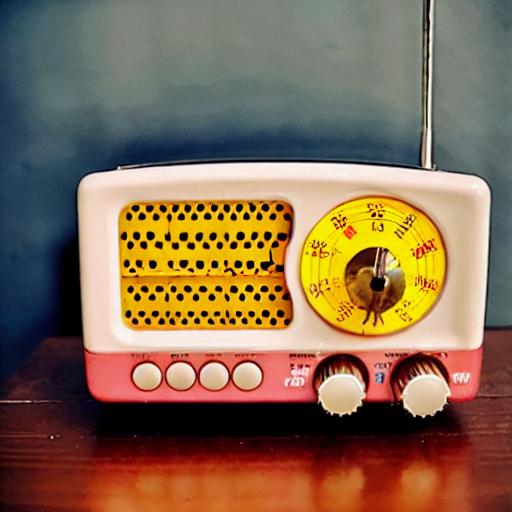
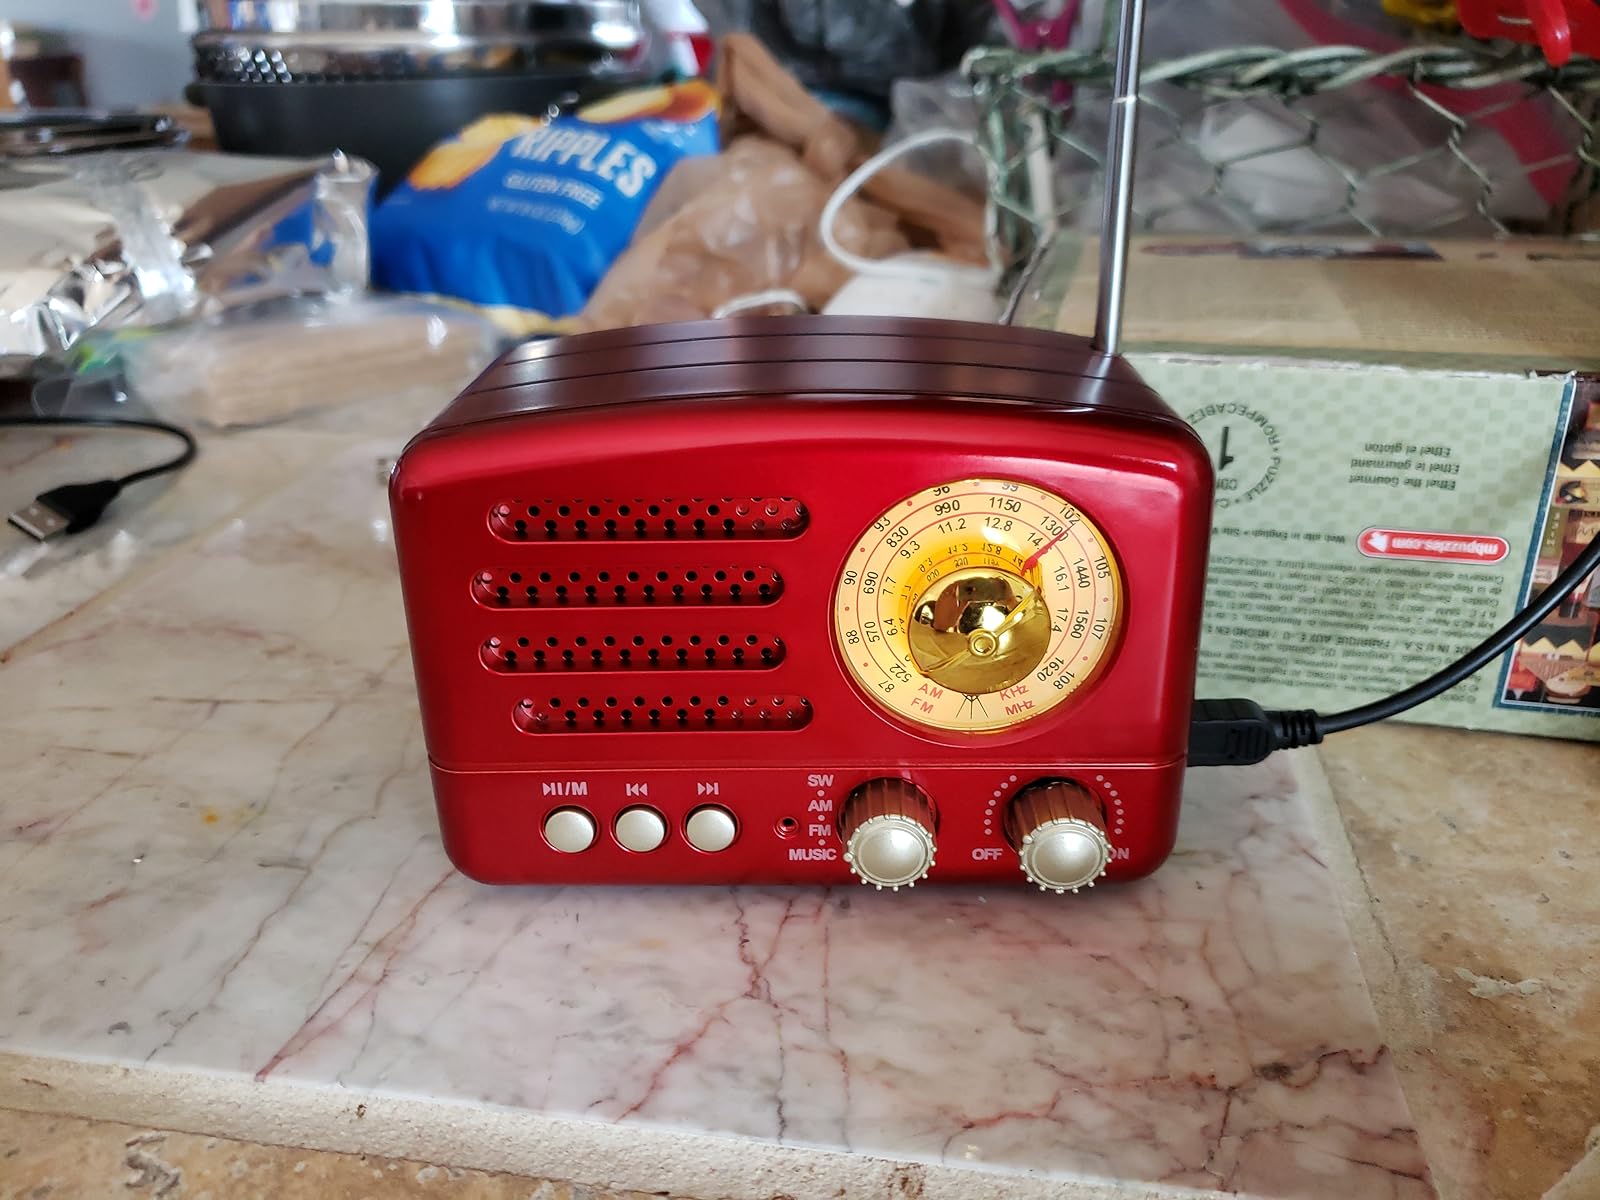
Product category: radio
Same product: no